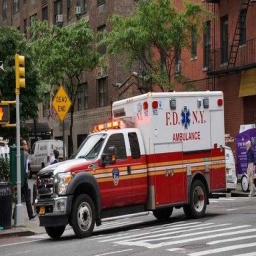
Label: ambulance